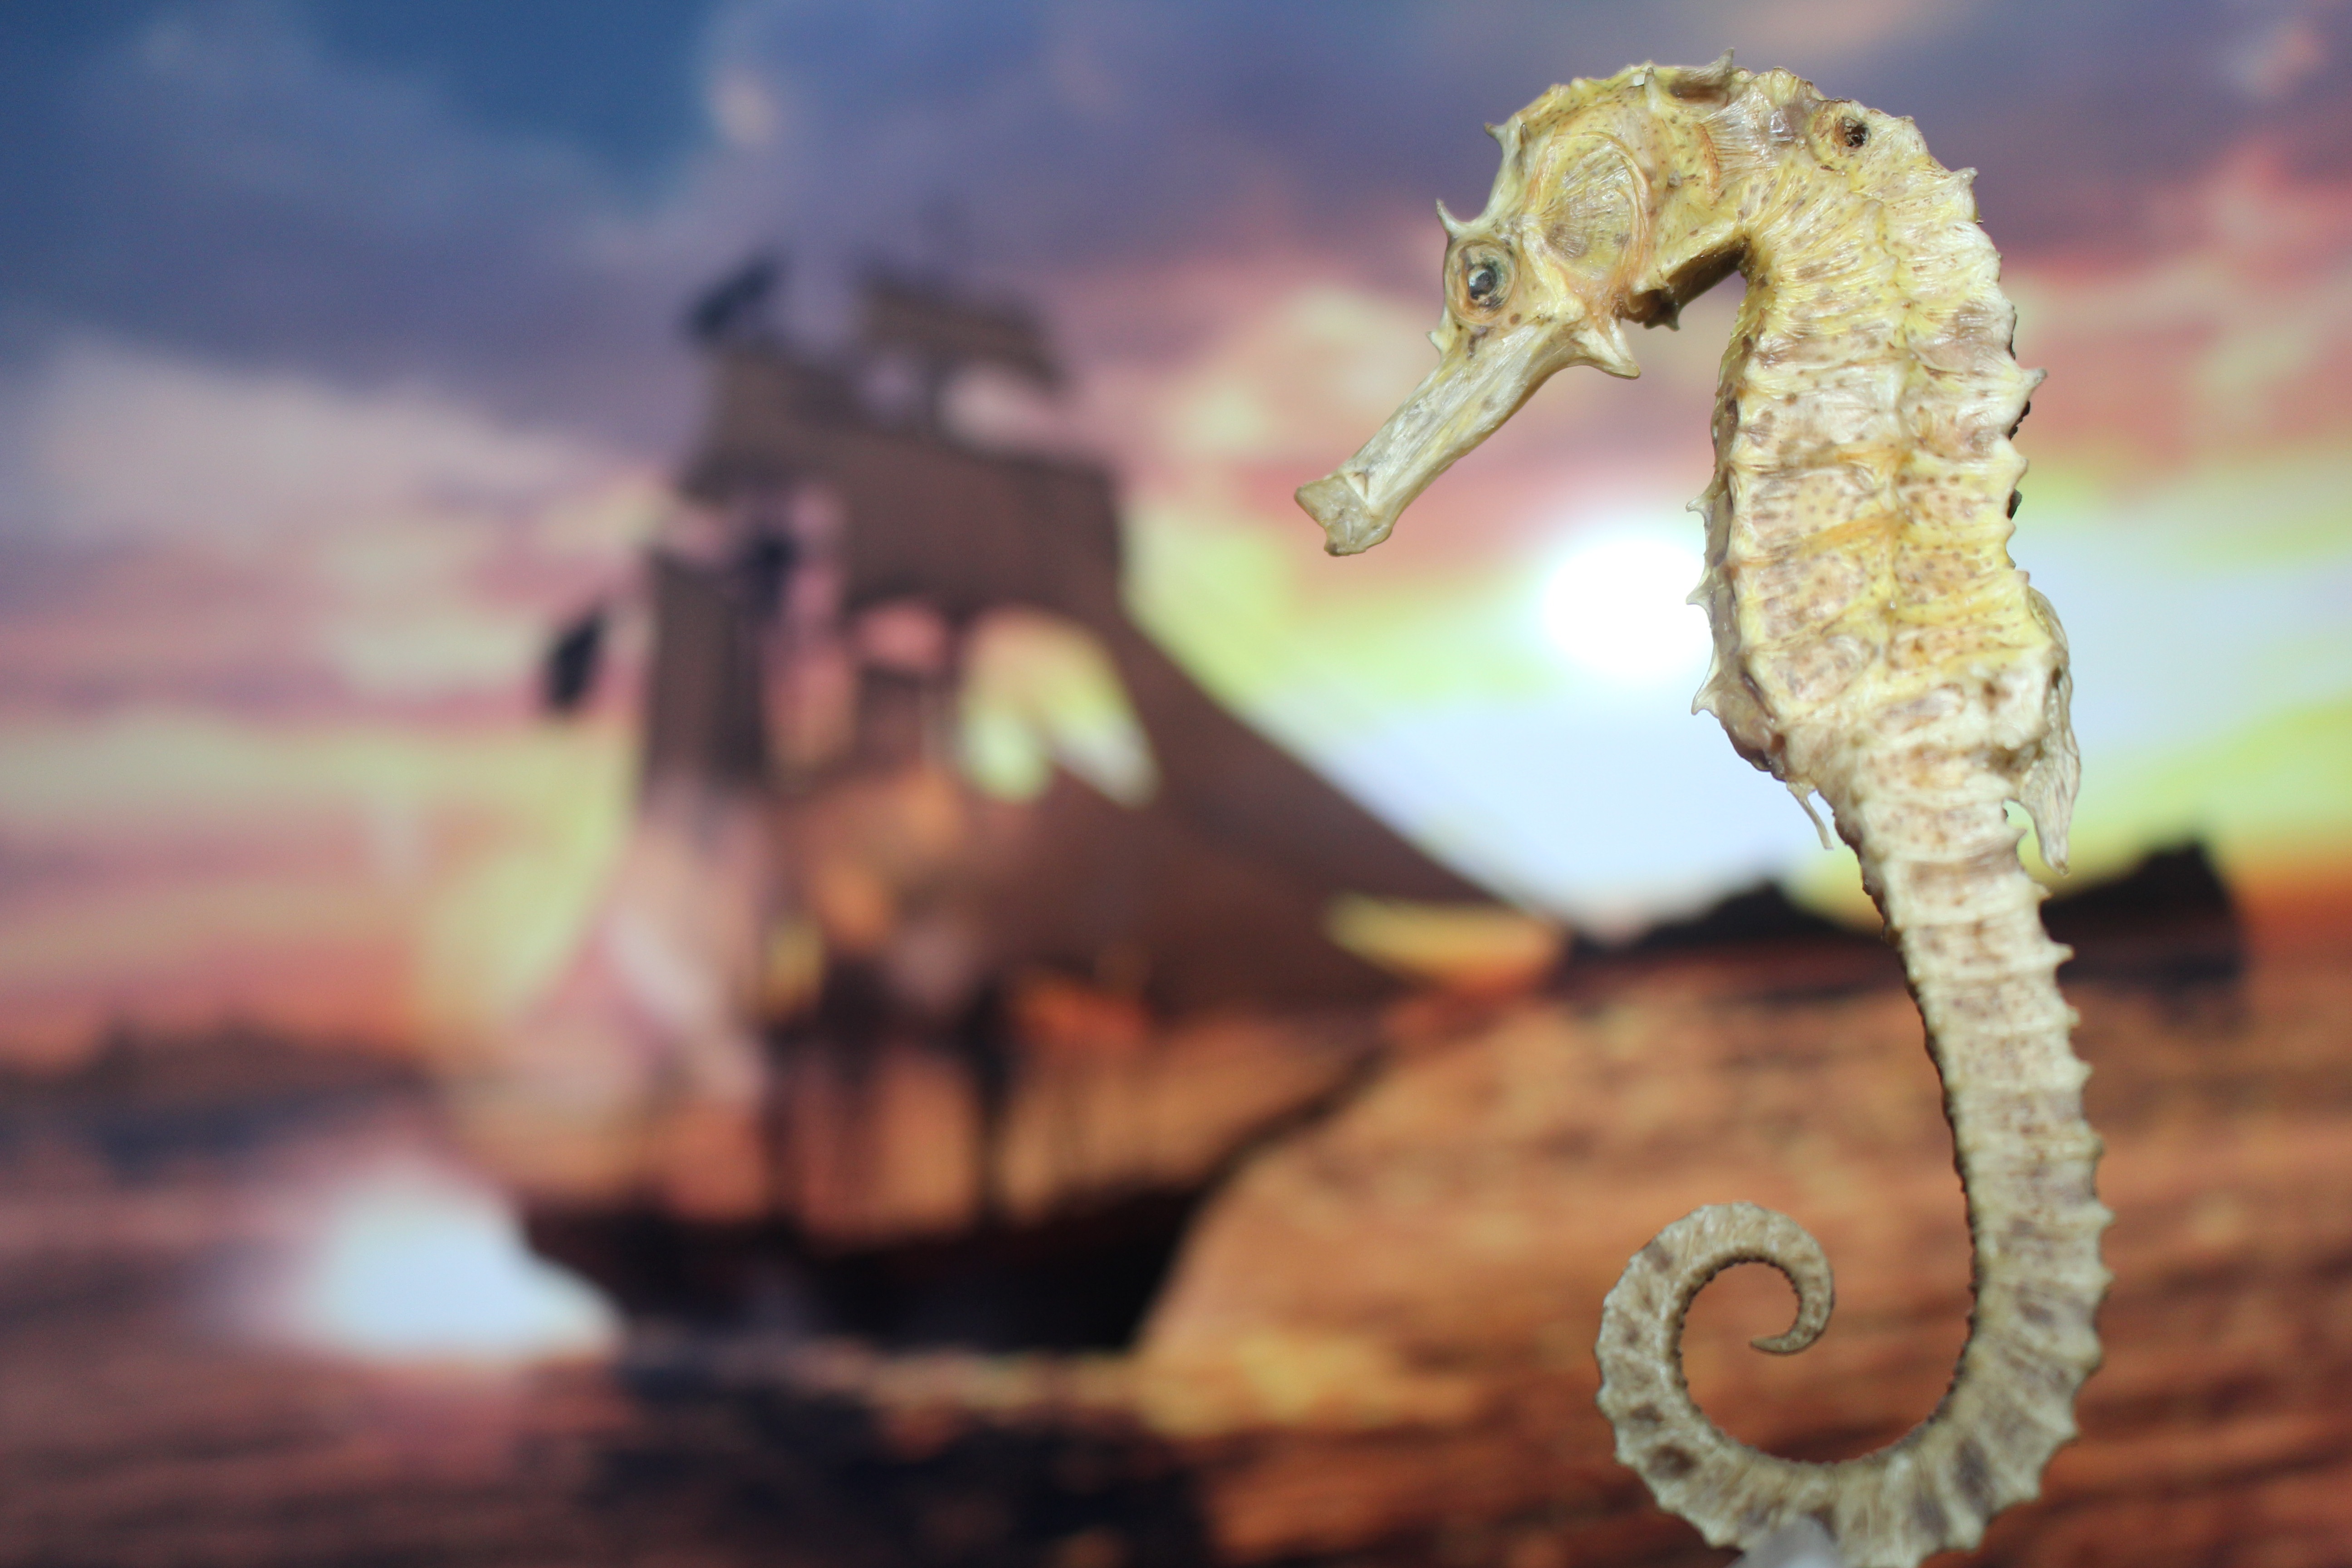
fish, fauna, close up, vertebrate, giant, macro photography, the sea, seahorse, hippocampus, syngnathiformes